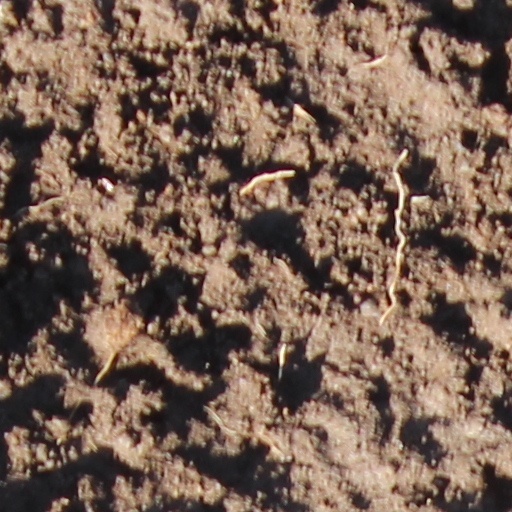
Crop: wheat